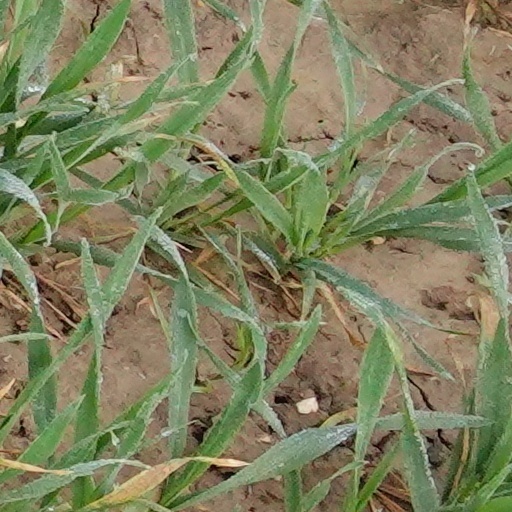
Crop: wheat